David Porter (naval officer)

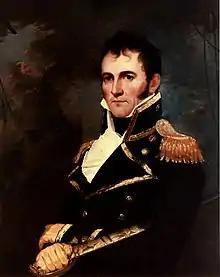
A portrait of Porter as a captain in the United States Navy

David Porter (February 1, 1780 – March 3, 1843) was an American naval officer and diplomat. Porter commanded a number of U.S. naval ships. He saw service in the First Barbary War, the War of 1812 and in the West Indies. During the War of 1812, Porter captained , and originated the American motto of "Free trade and sailors' rights". When Porter raided Spanish territory without orders in 1822, he was court-martialed and resigned his commission. Afterwards, Porter joined and became commander-in-chief of the Mexican Navy.